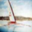
Label: ship